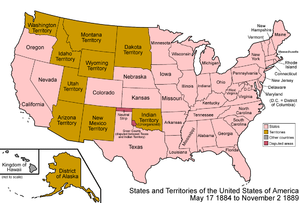
Cet article retrace la chronologie de l'évolution territoriale des États-Unis. Il liste les modifications géographiques intérieures et extérieures de ce pays.